Mrs. Einstein

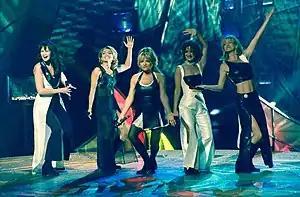
Mrs. Einstein at the Eurovision Song Contest 1997

Mrs. Einstein is a Dutch all-female vocal group. The group is most notable for representing the Netherlands in the Eurovision Song Contest 1997 held in Dublin, Ireland with the song "Niemand heeft nog tijd".